Roewe i5

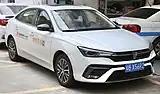
2021 Roewe i5 (first facelift)

The Roewe i5 is a subcompact car produced by SAIC Motor since 2017. Available as a sedan and as an electric station wagon, the latter was first introduced via the electric station wagon version, the Roewe Ei5, the compact station wagon debuted on the 2017 Guangzhou Auto Show.